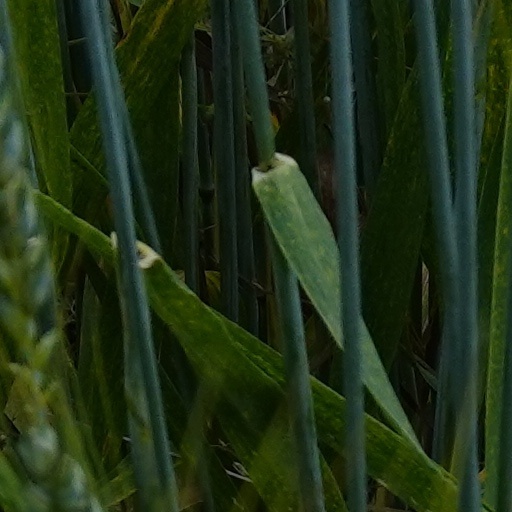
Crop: wheat